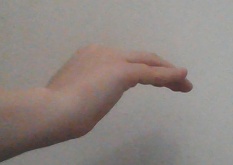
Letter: haa